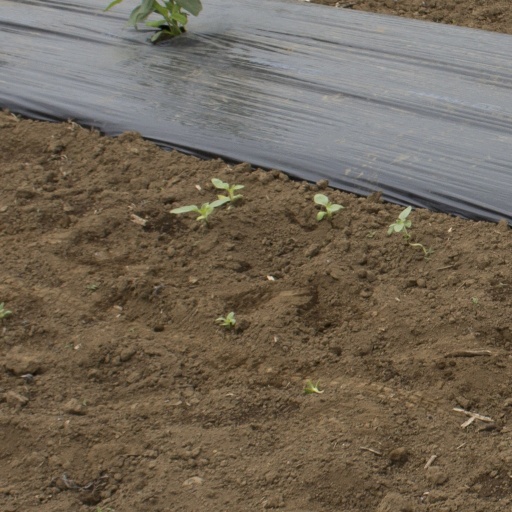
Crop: Jerusalem artichoke